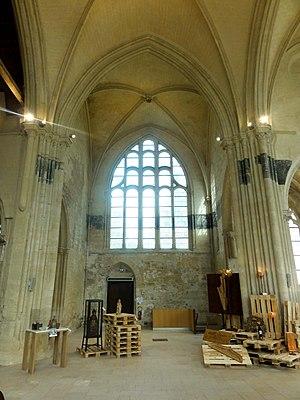
Intérieur de l'église - voir titre.
L'église Saint-Pierre est une ancienne église catholique située à Senlis, en France. Elle a été désaffectée à la Révolution et connut de différentes affectations, notamment celle de marché couvert. Salle polyvalente municipale depuis 1979, elle a été fermée au public en 2009 en raison de son mauvais état, puis rouverte en mai 2017 après huit années de travaux.